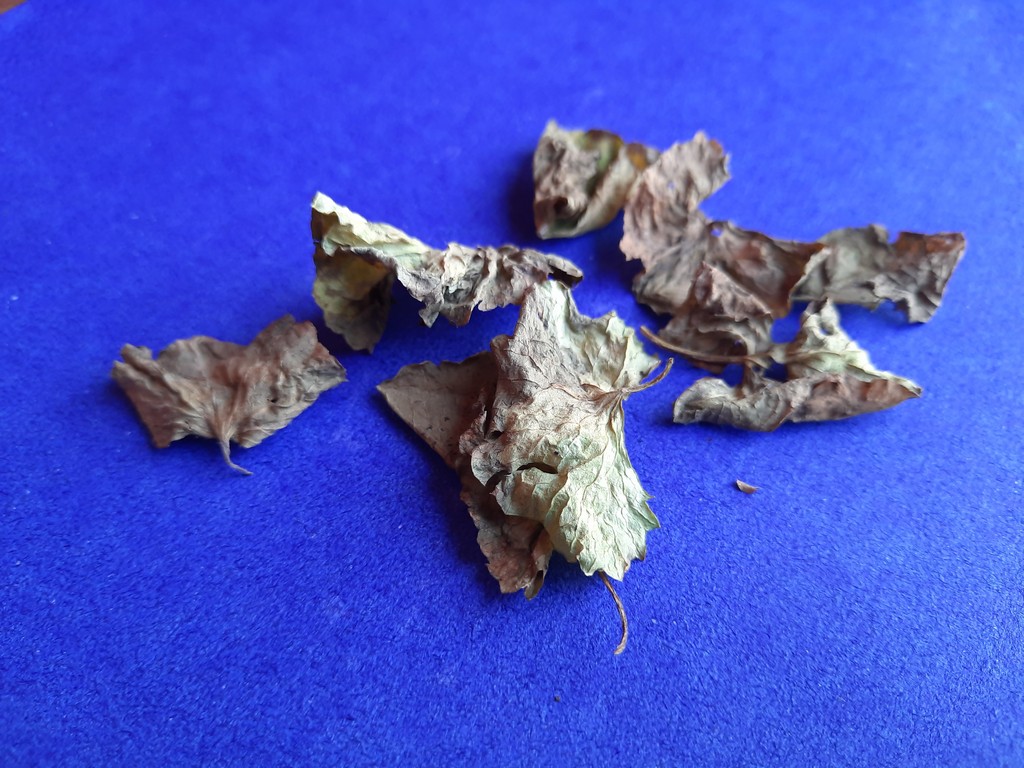
Label: Dried